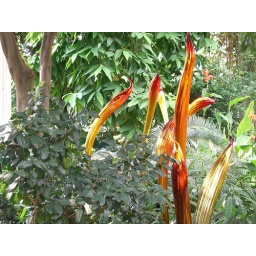
glass plants blending in